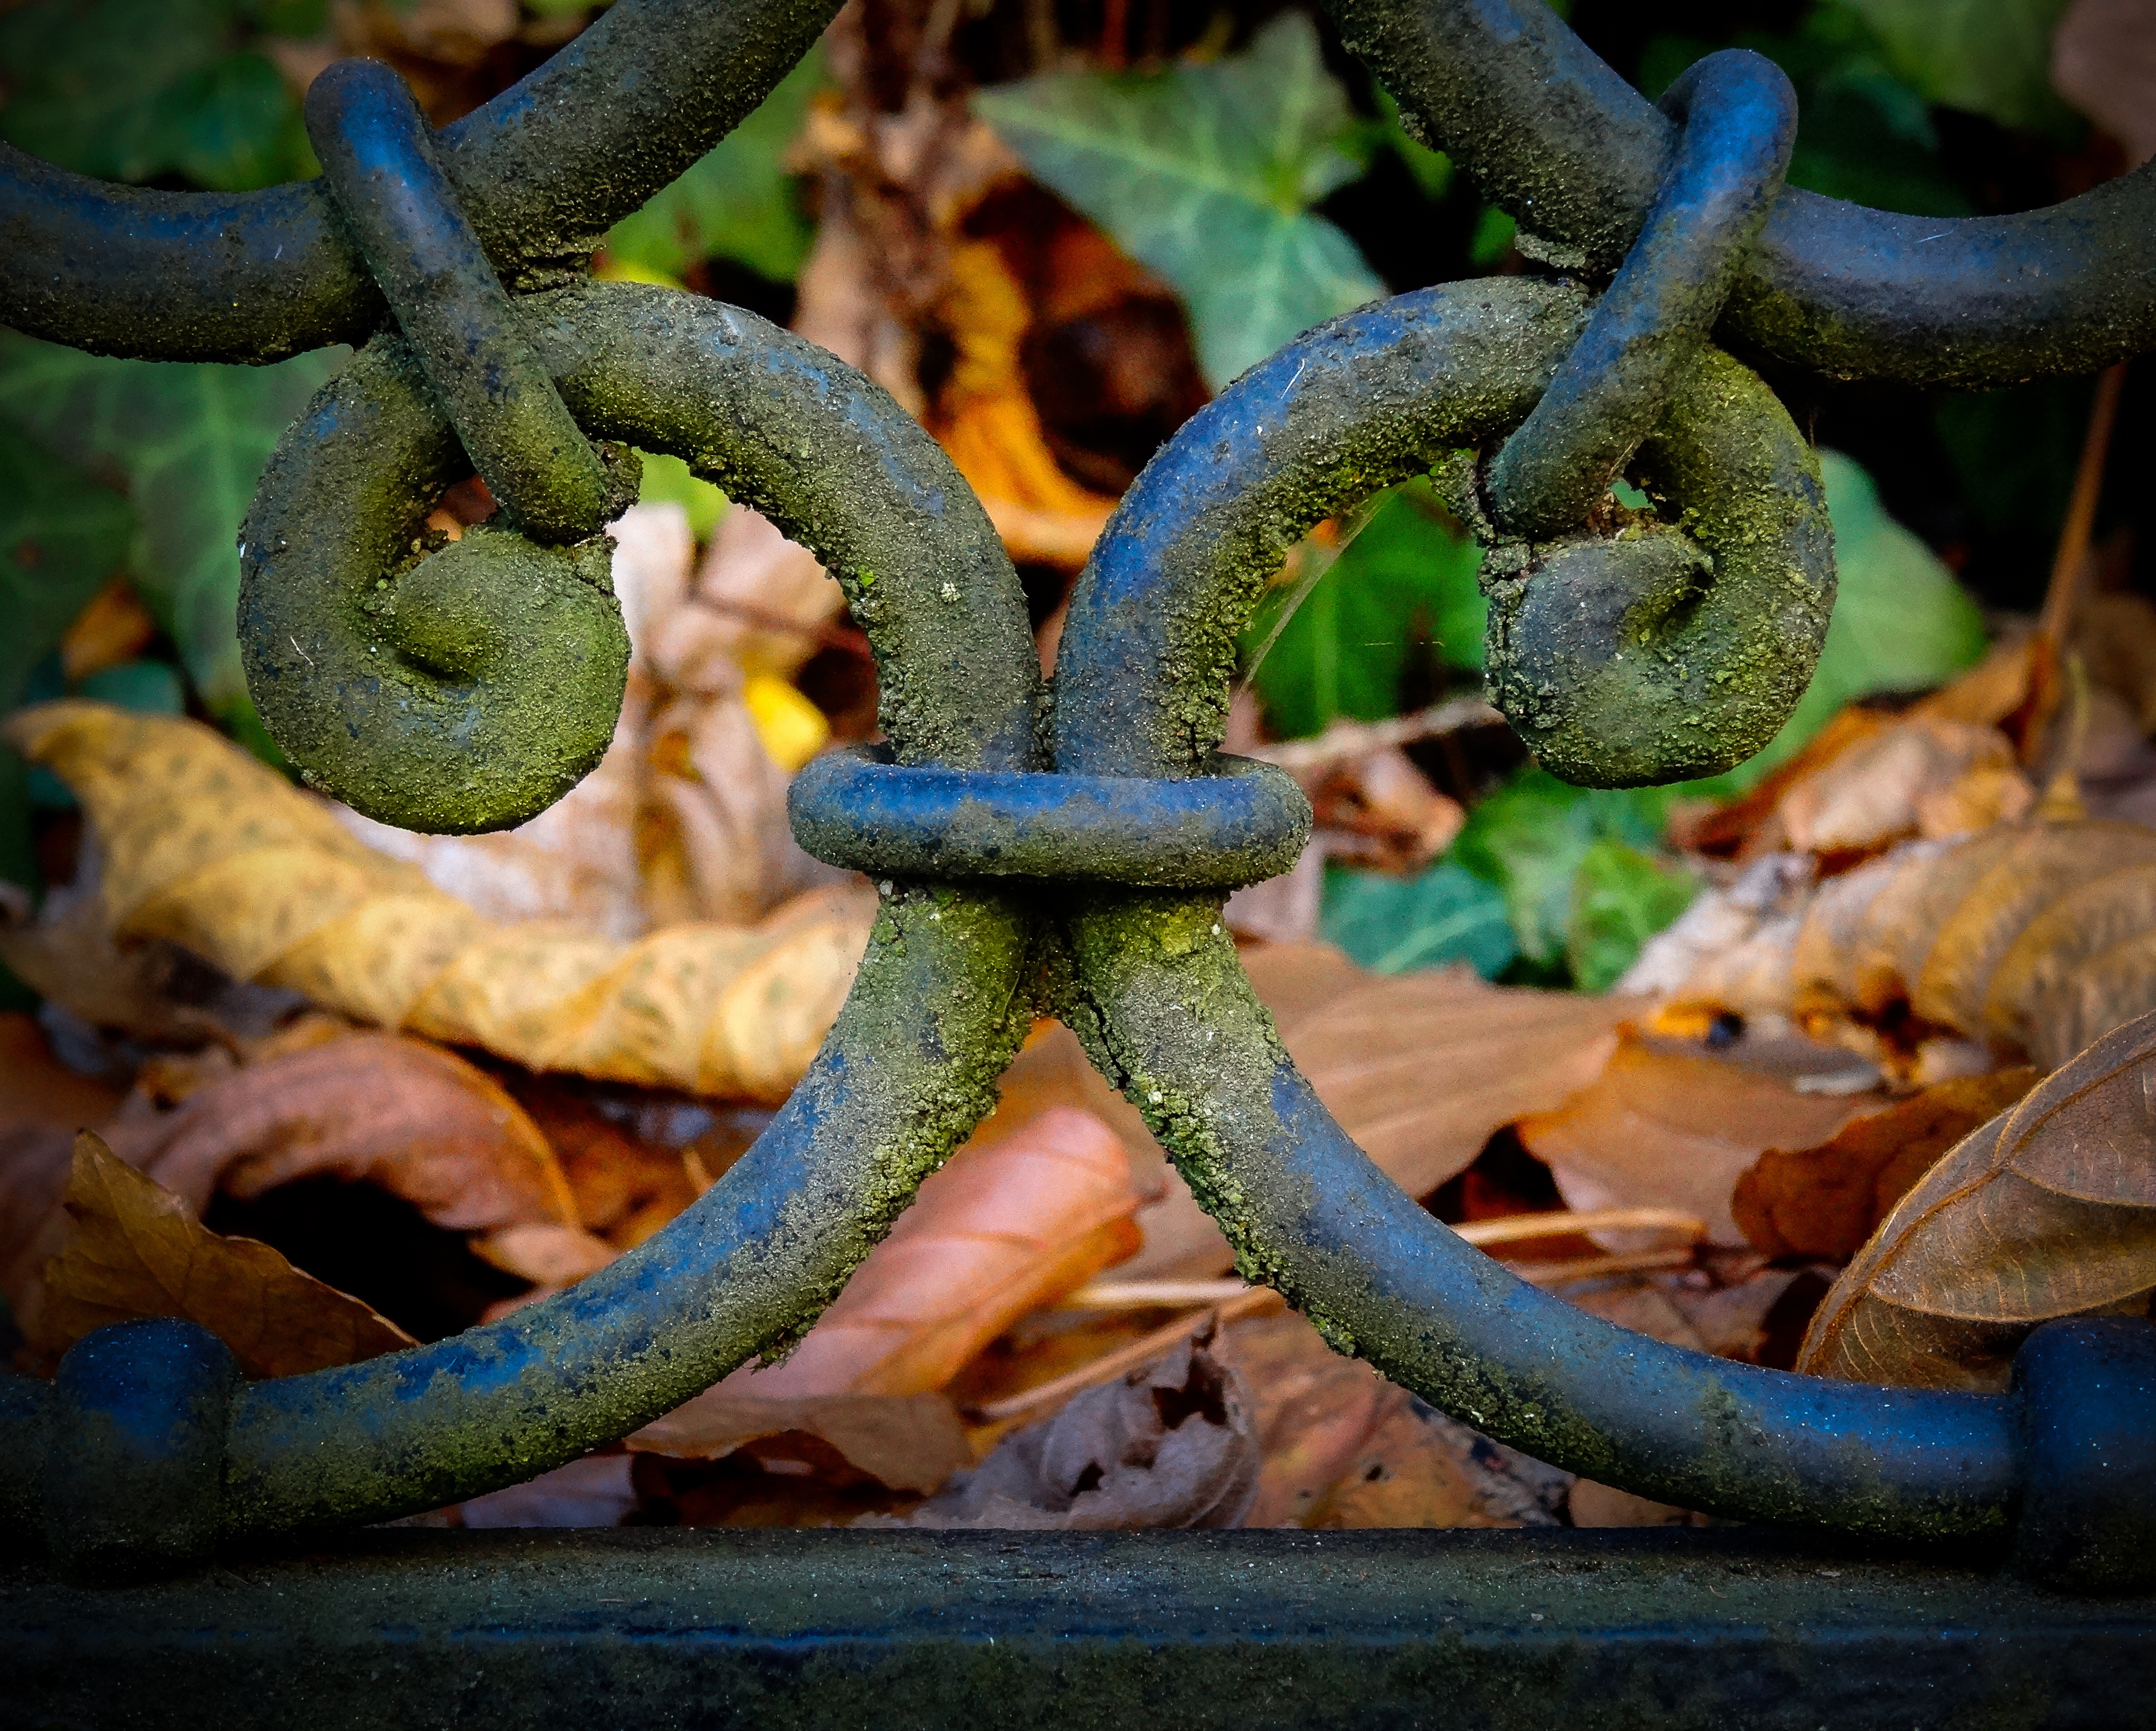
leaf, flower, moss, metal, botany, reptile, fauna, iron, serpent, wrought iron, iron gate, macro photography, metal gate, art forging, metal art, iron fence, scaled reptile